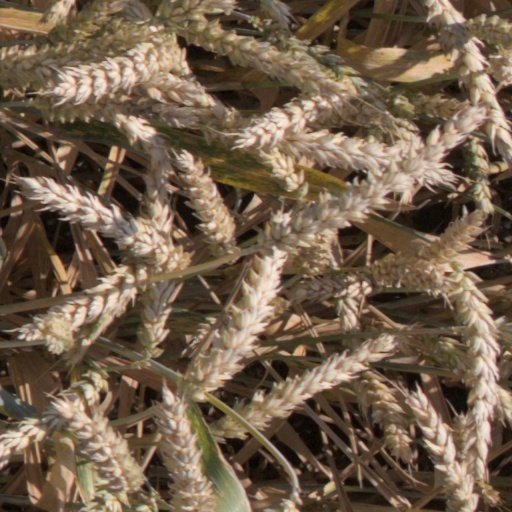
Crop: wheat